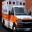
Label: ambulance